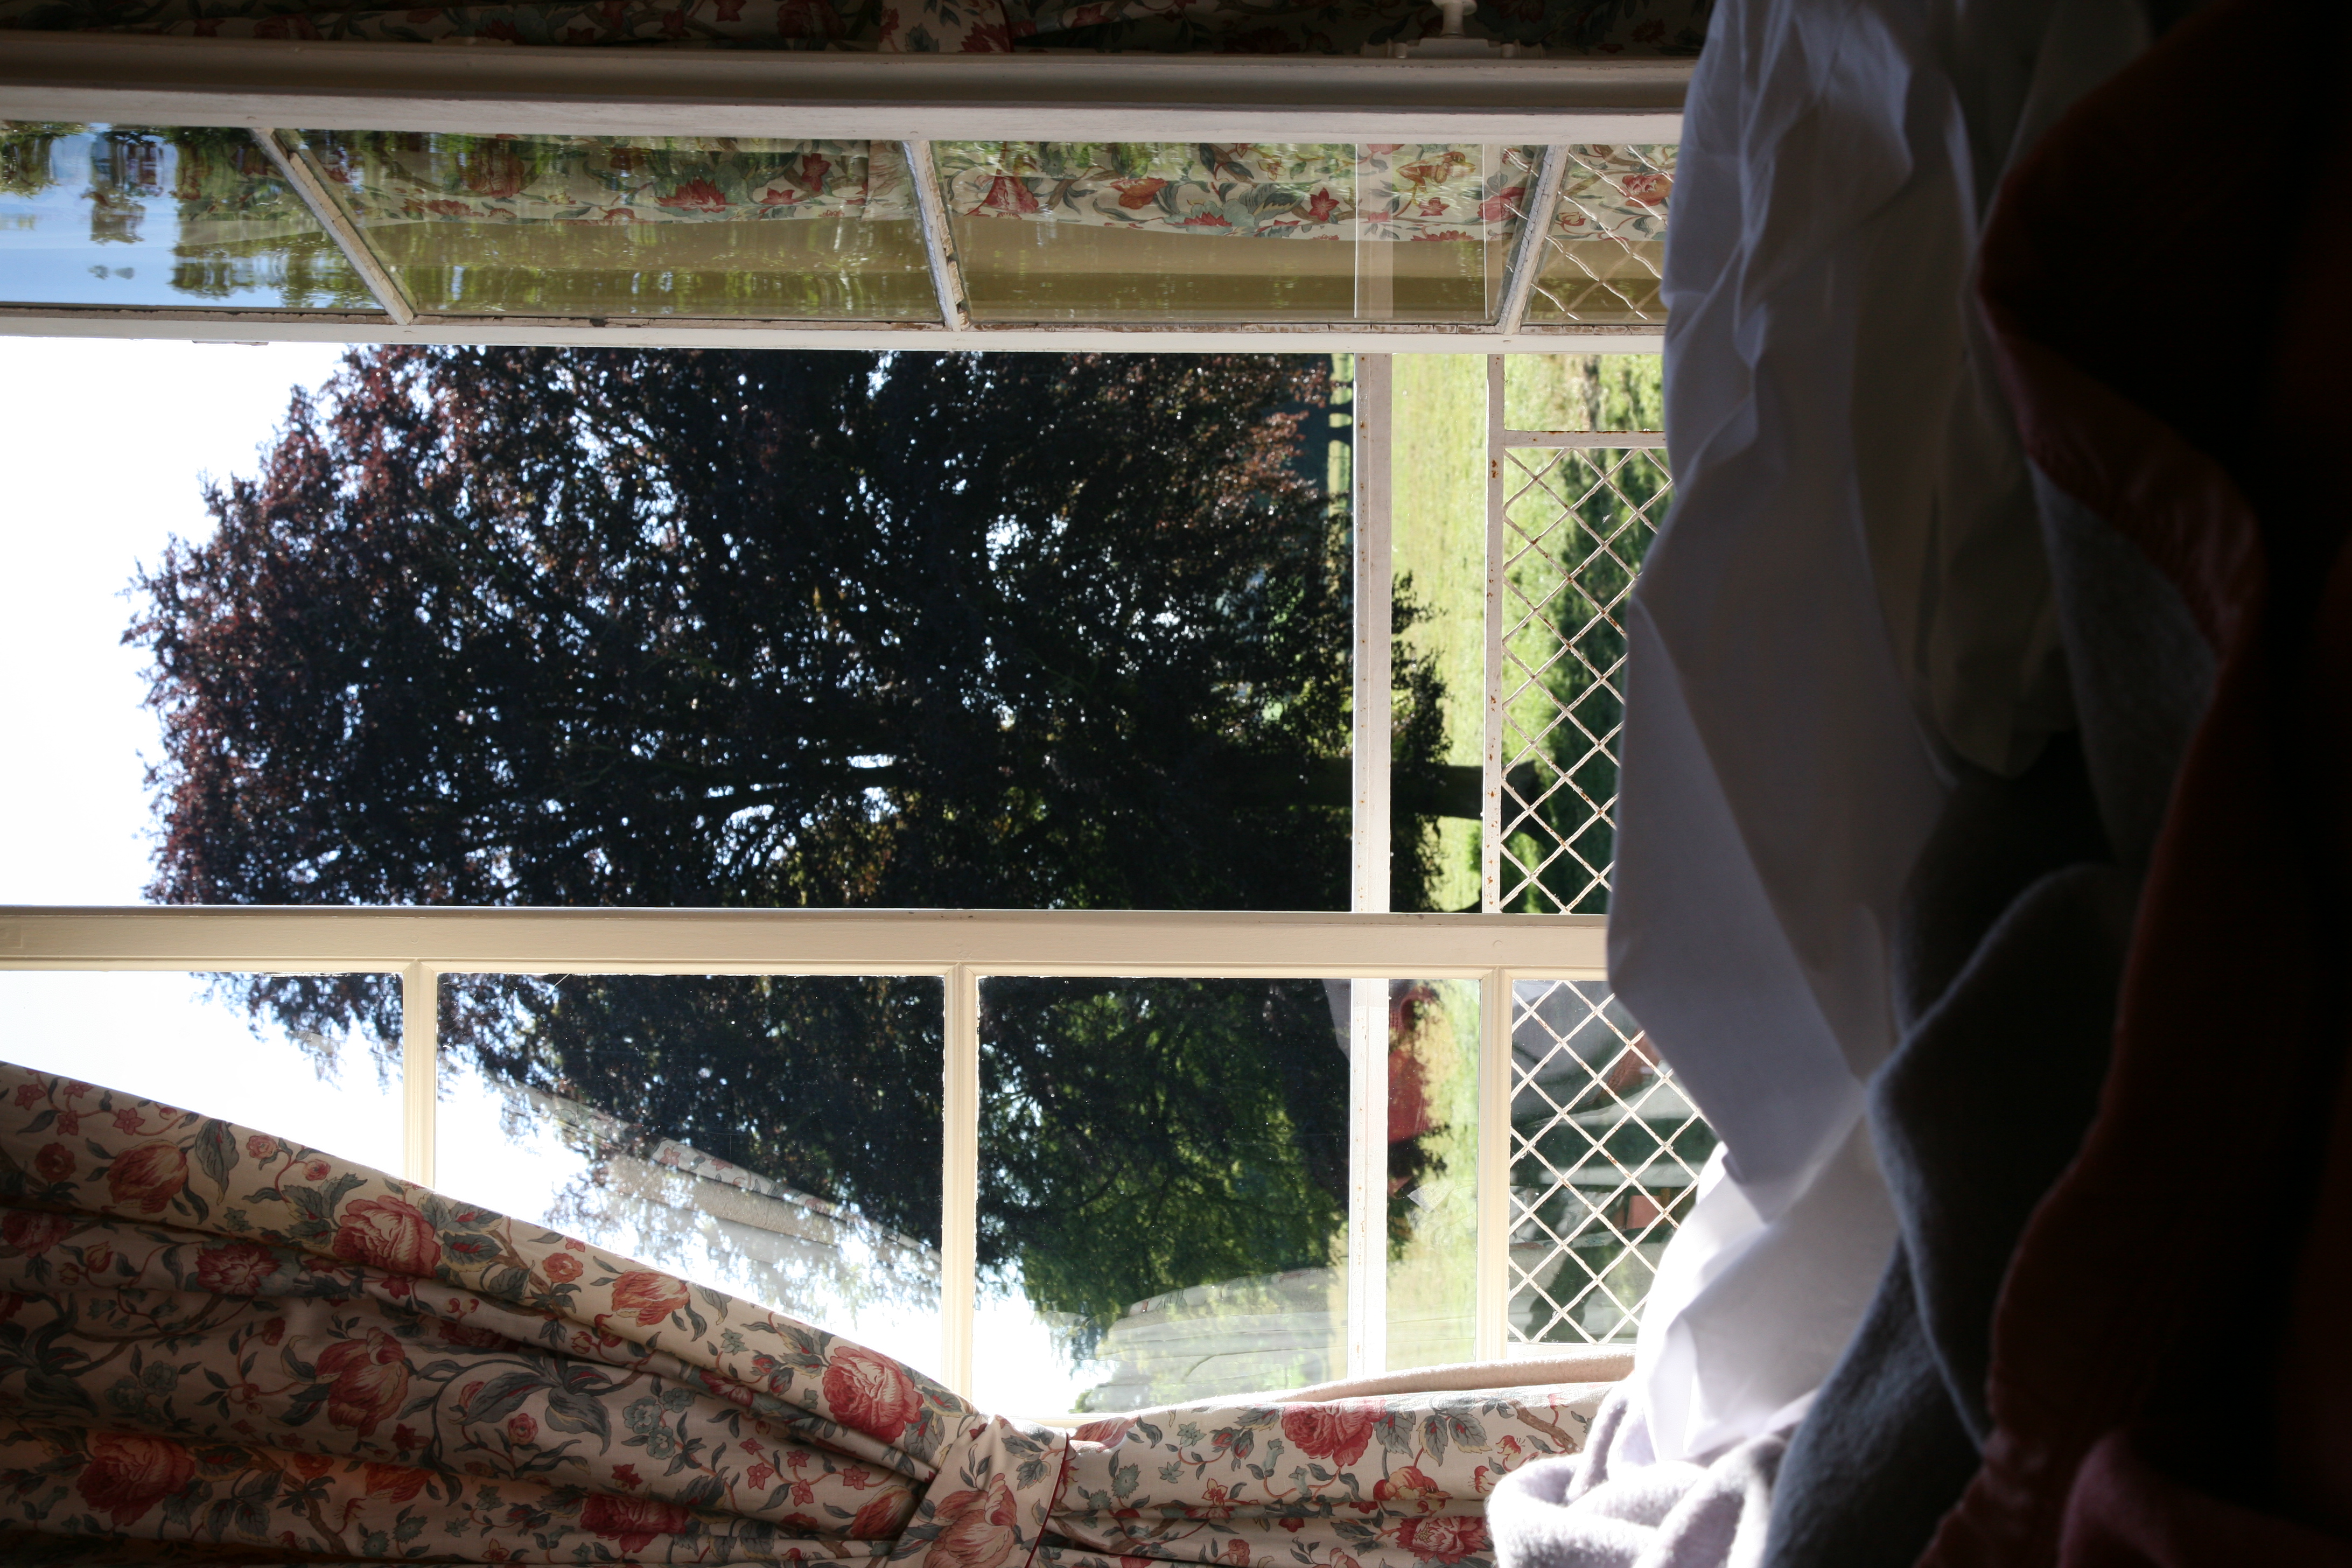
house, window, chateau, home, porch, backyard, castle, interior design, pension, somme, guesthouse, picardie, burg, chambredhtes, yonville